Garuda Indonesia Flight 200

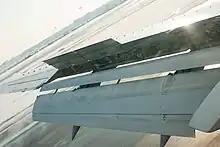
Extended flaps and spoilers of a landing Boeing 737

After the crew members were interviewed, the wreckage was examined, flight data and cockpit voice recordings were analyzed, and a safety review of the airport was conducted, Indonesia's National Transportation Safety Committee released its final report on 22 October 2007. No evidence was found of any defect or malfunction of the aircraft or its systems that could have contributed to the accident. Records showed only the right thrust reverser had been used for the previous 27 sectors, but a fault condition for the left reverser was reset by engineers before departure for this flight, and both were deployed during the landing roll. The weather was calm. It was noted that the Yogyakarta Airport did not conform to international safety standards, having a runway runoff in length, compared to the recommended length of .